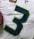
Number: 3